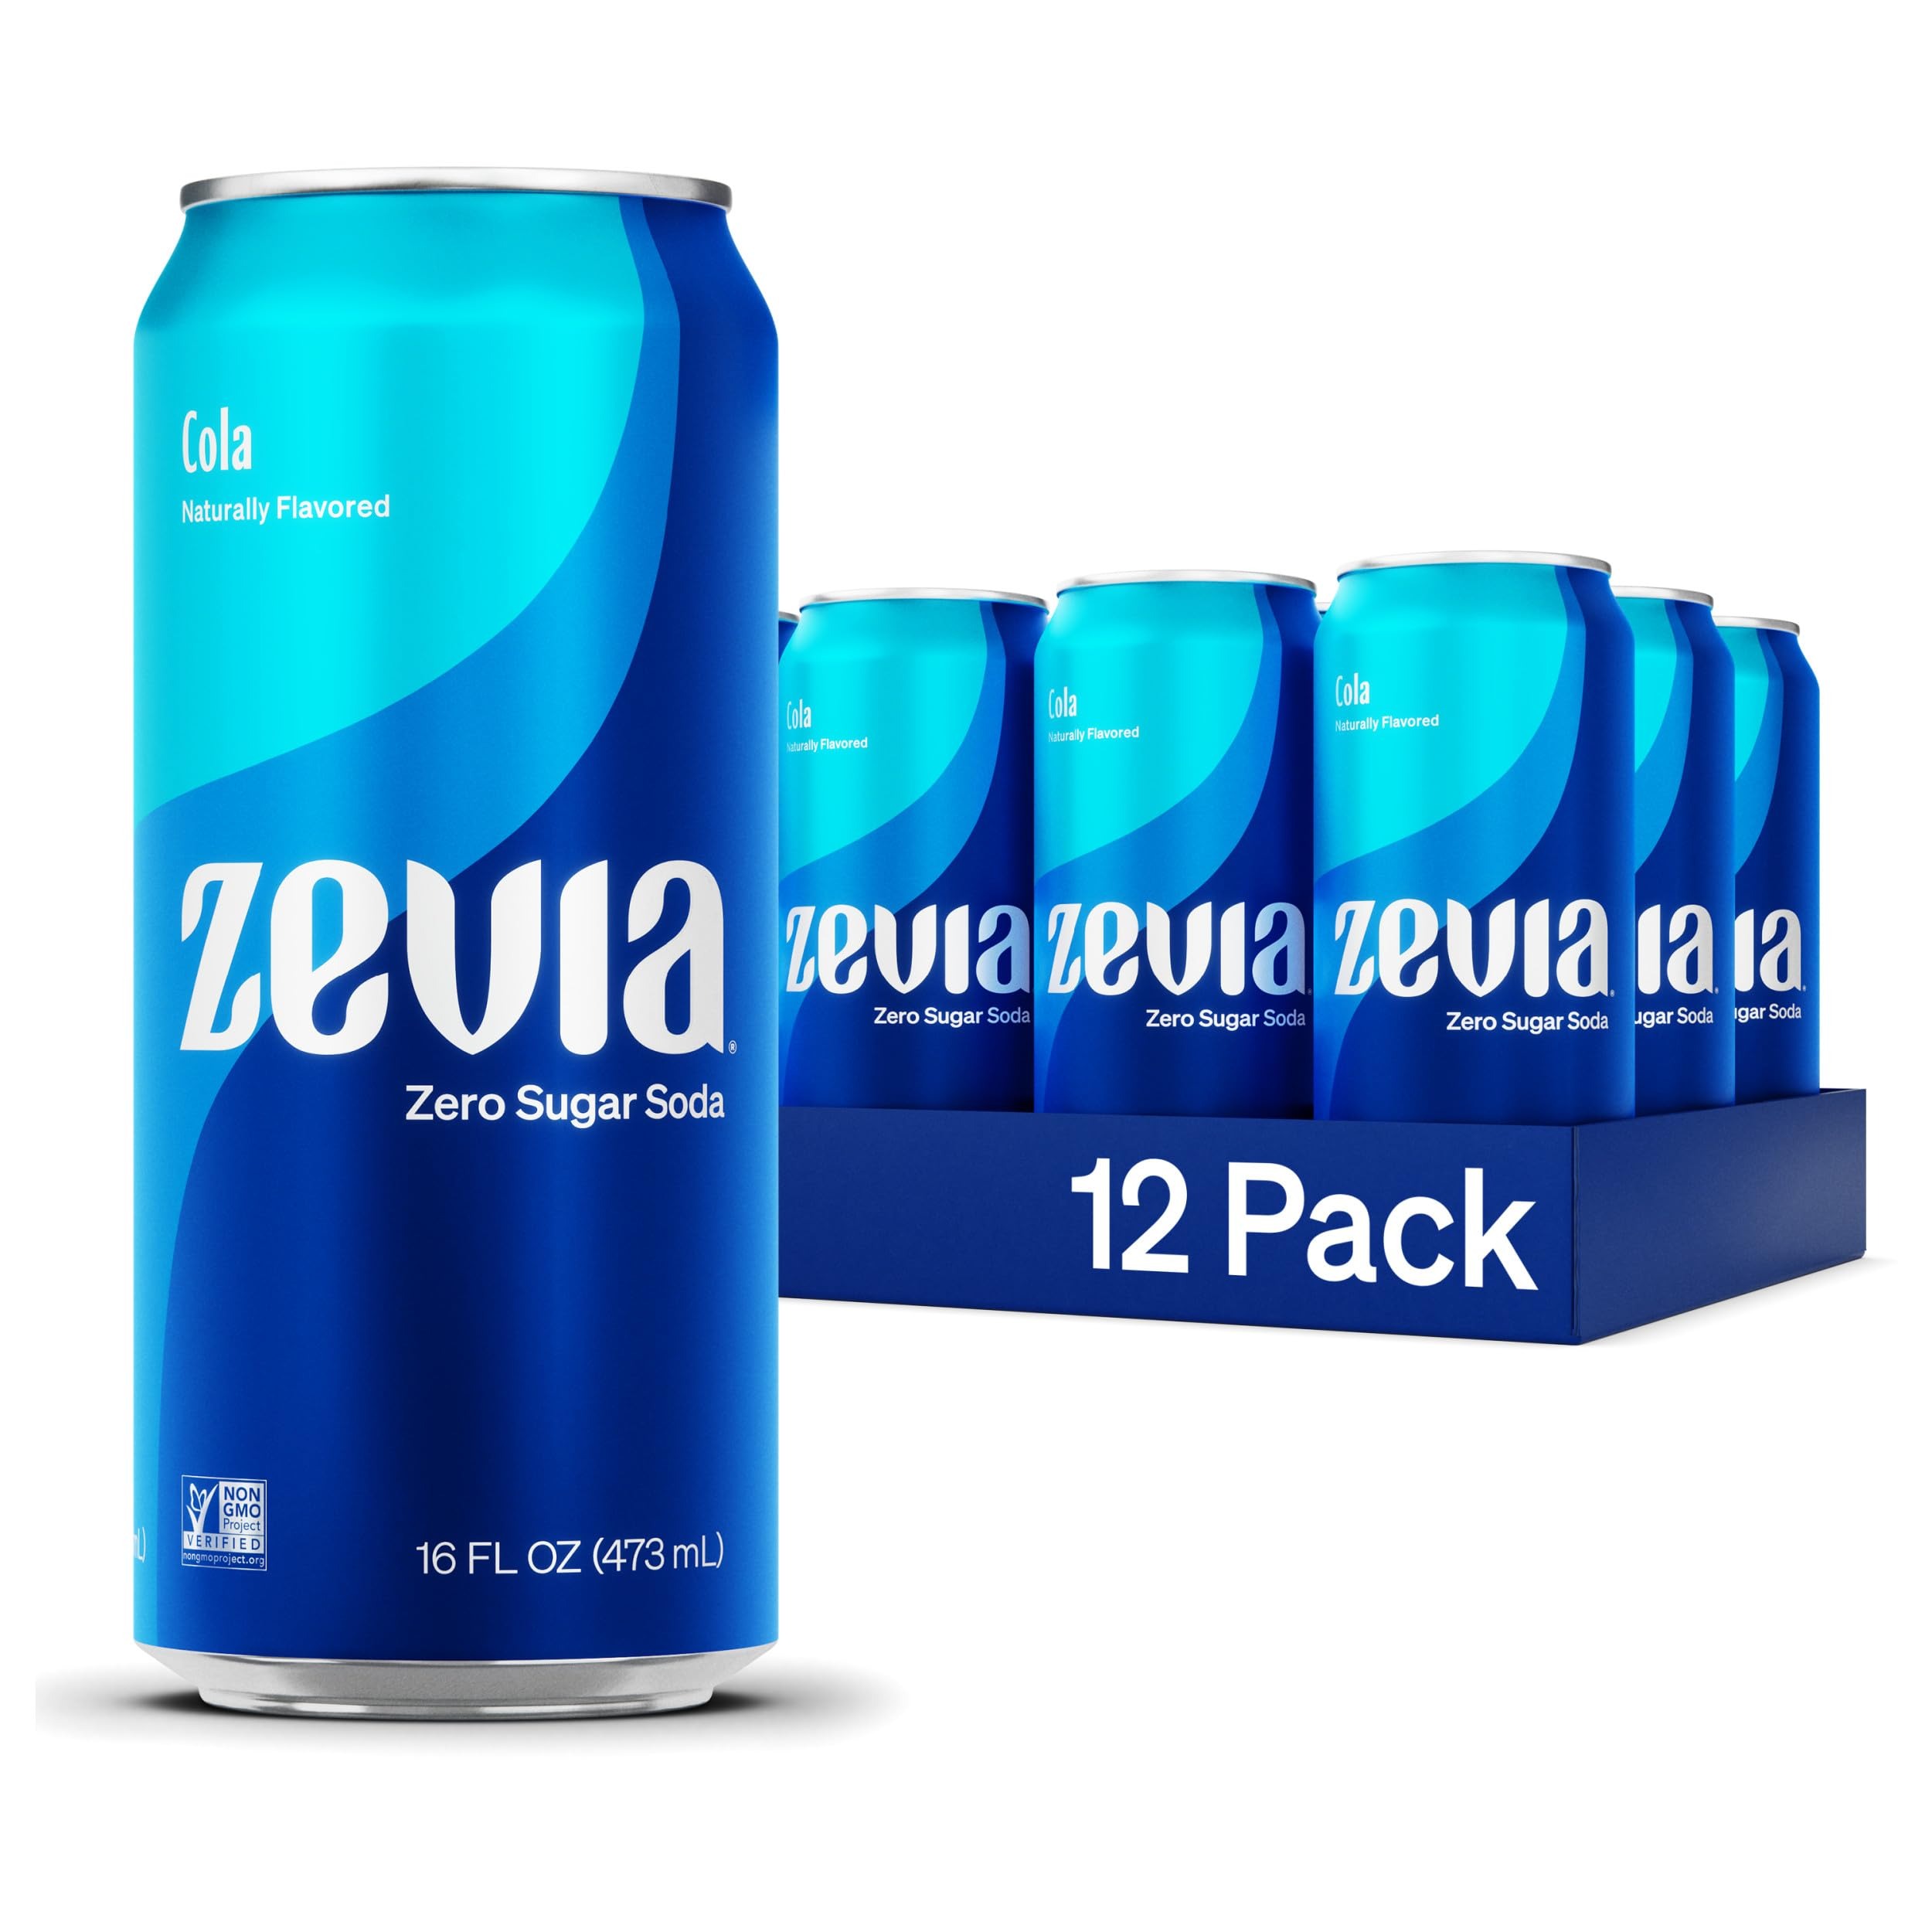
Item Name: Zevia Zero Sugar Soda, Cola, 16 oz Cans (12-Pack) – Naturally Sweetened, Non-GMO Project Verified, Gluten-Free, Vegan
Bullet Point 1: Naturally Sweetened, Zero Sugar: Tastes good, without the guilt. All our drinks are sweetened with stevia.
Bullet Point 2: Non-GMO Project Verified: We like organisms just the way they are. All our products are Non-GMO Project Verified.
Bullet Point 3: Zero Calories: No empty calories in our naturally-sweetened drinks. In fact, no calories at all.
Bullet Point 4: Gluten Free, Vegan & Kosher: Fads come and go. We've been making good stuff the simple way since the beginning.
Bullet Point 5: No Added Colors: With all the flavor we pack into every can, there's just no room for added colors or dyes.
Value: 192.0
Unit: Fl Oz

Price: 6.73